Lejeune Hall

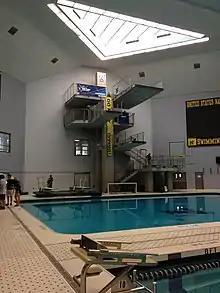
A picture of the Lejeune Hall Diving Well

The Lejeune Hall was built in 1982 in honor of Lt. General John Archer Lejeune. The facility came with an aquatic natatorium which has an Olympic size pool (25m × 50m) and a diving well. The diving platforms vary from , , and . The Natatorium also has a few diving boards. In 2013, the Lejeune Hall underwent renovations where much of the flooring was redone and all the pools were also renovated with new tiles and new starting blocks.